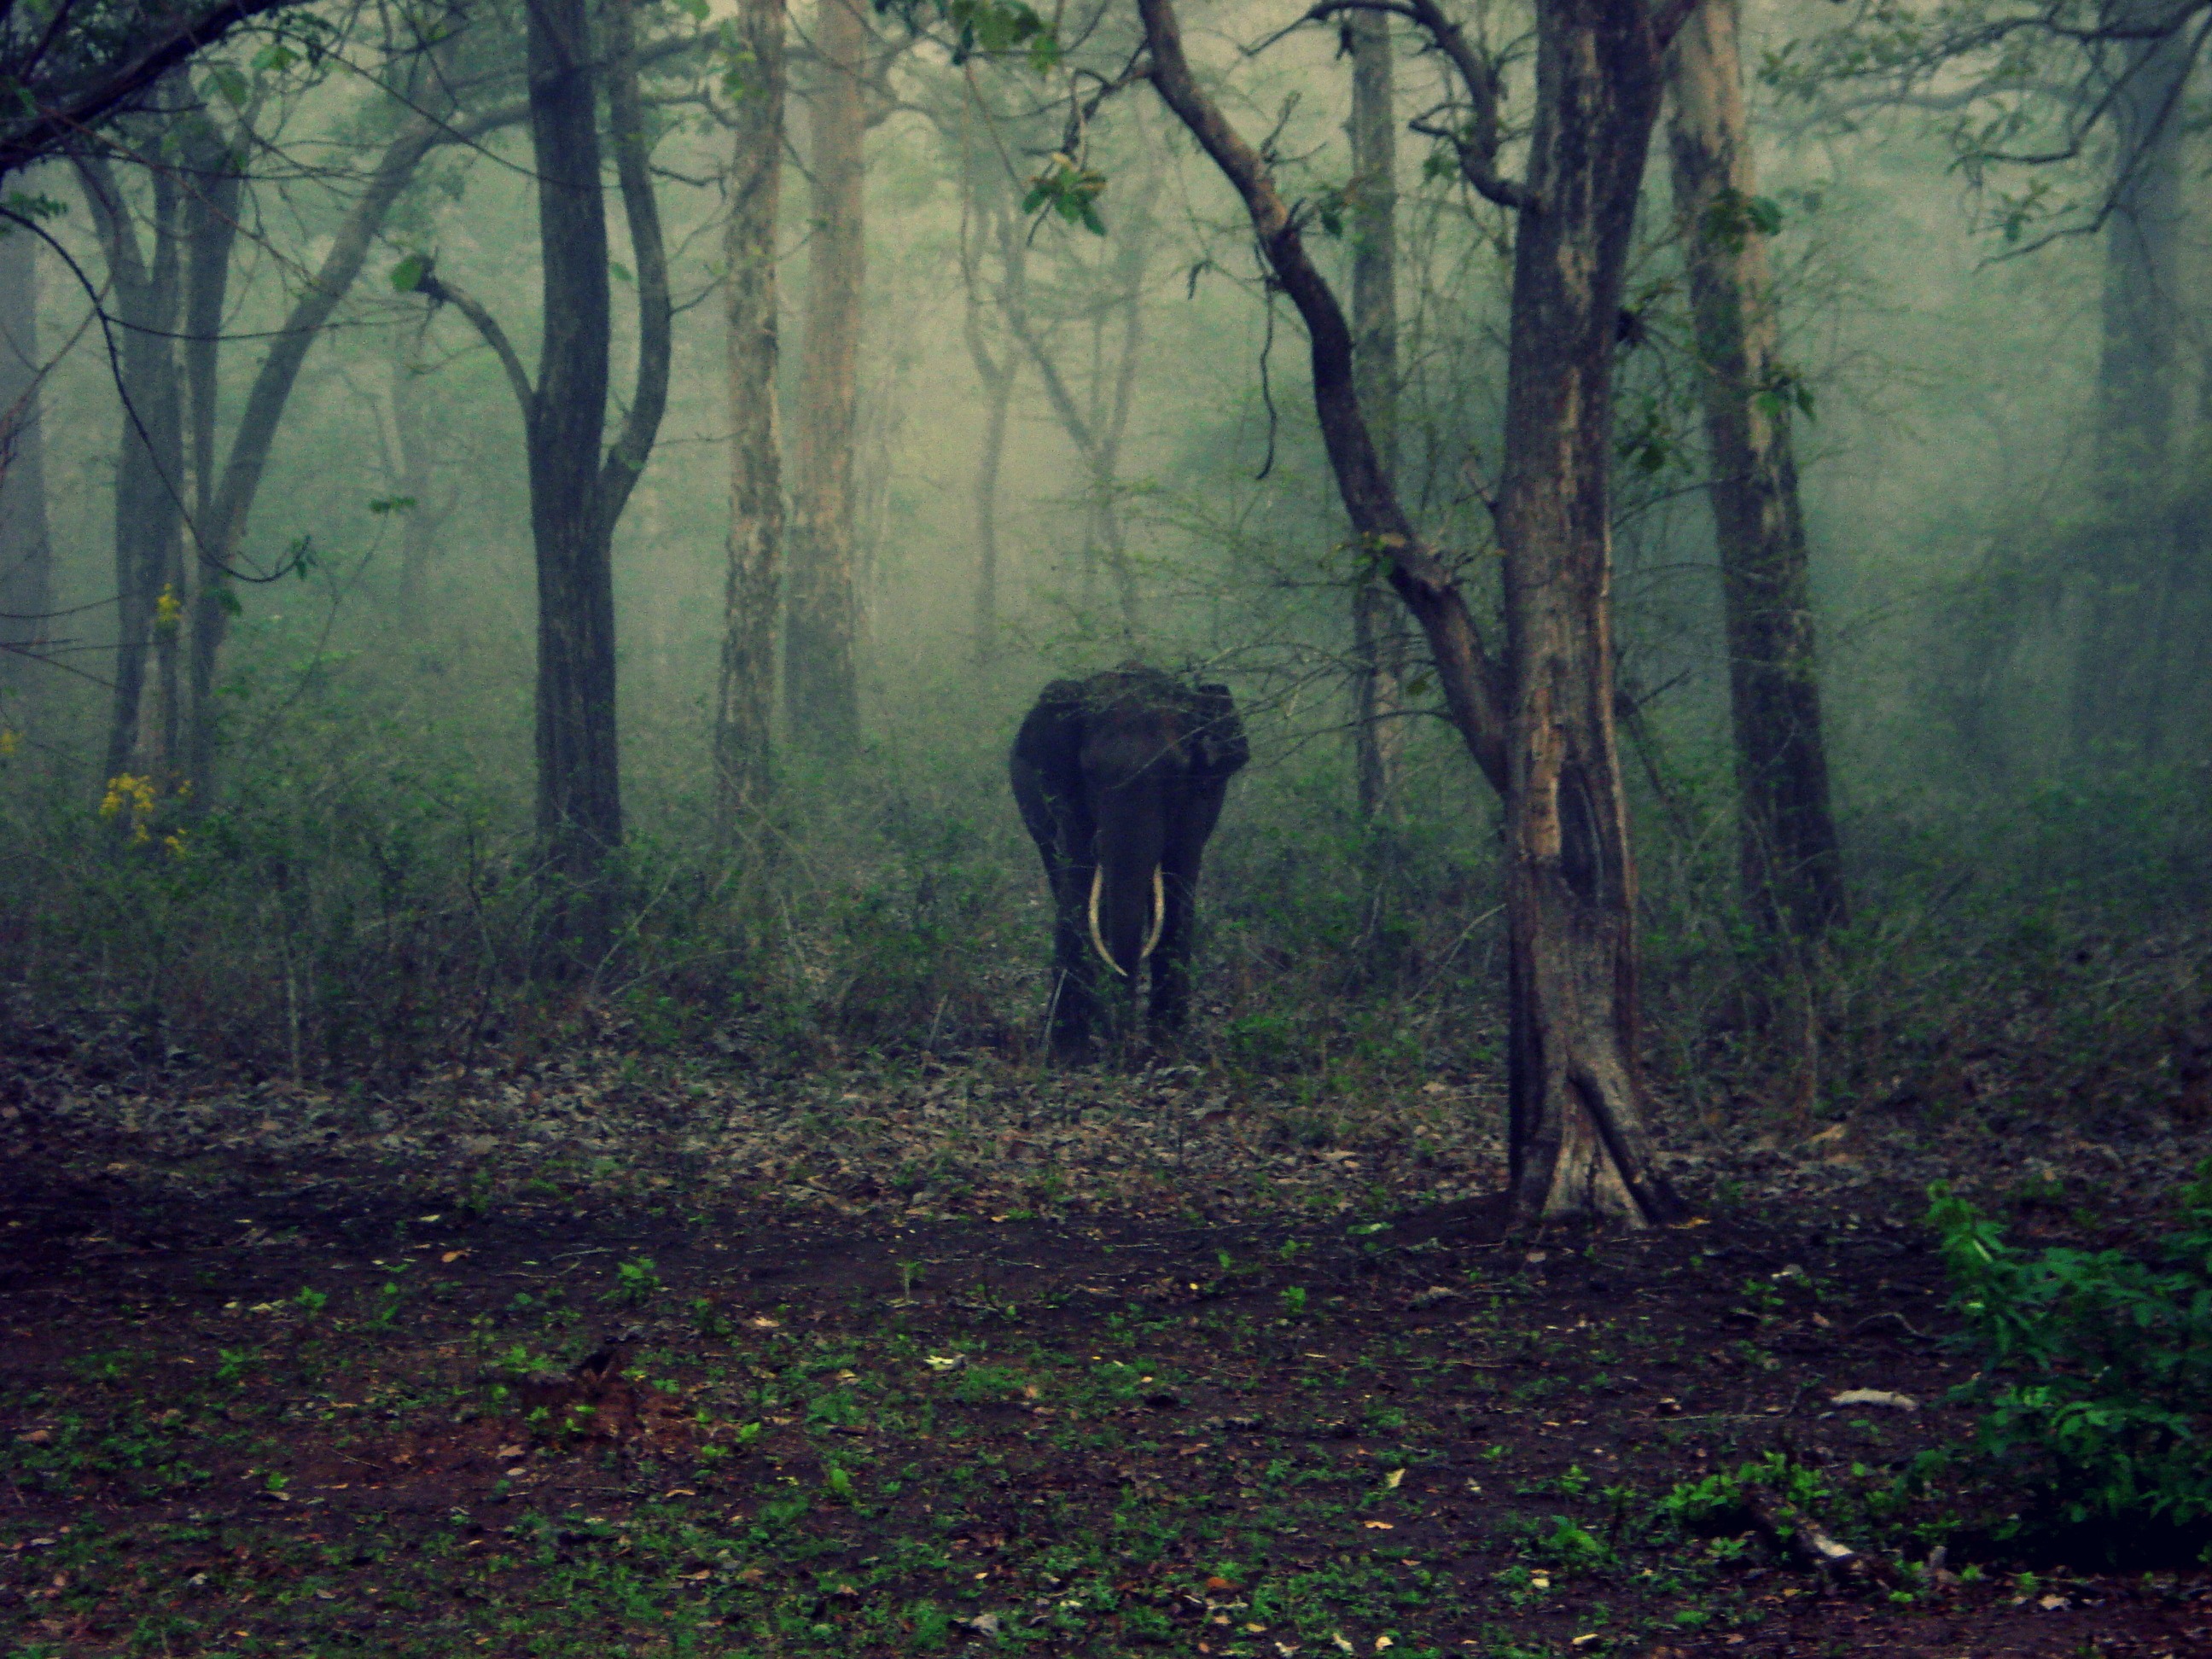
tree, forest, wilderness, fog, mist, morning, dawn, animal, wildlife, wild, jungle, mammal, national park, fauna, elephant, wetland, india, woodland, habitat, safari, ecosystem, morning mist, tusks, natural environment, atmospheric phenomenon, the elephant, nagarhole